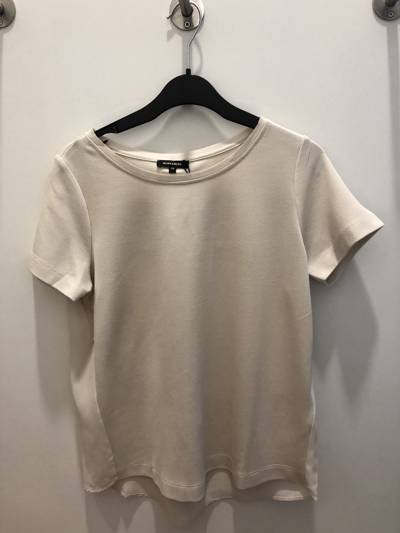
Waste category: clothes